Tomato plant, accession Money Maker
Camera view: horizontal (90 deg, fisheye); turntable rotation: 240 degrees
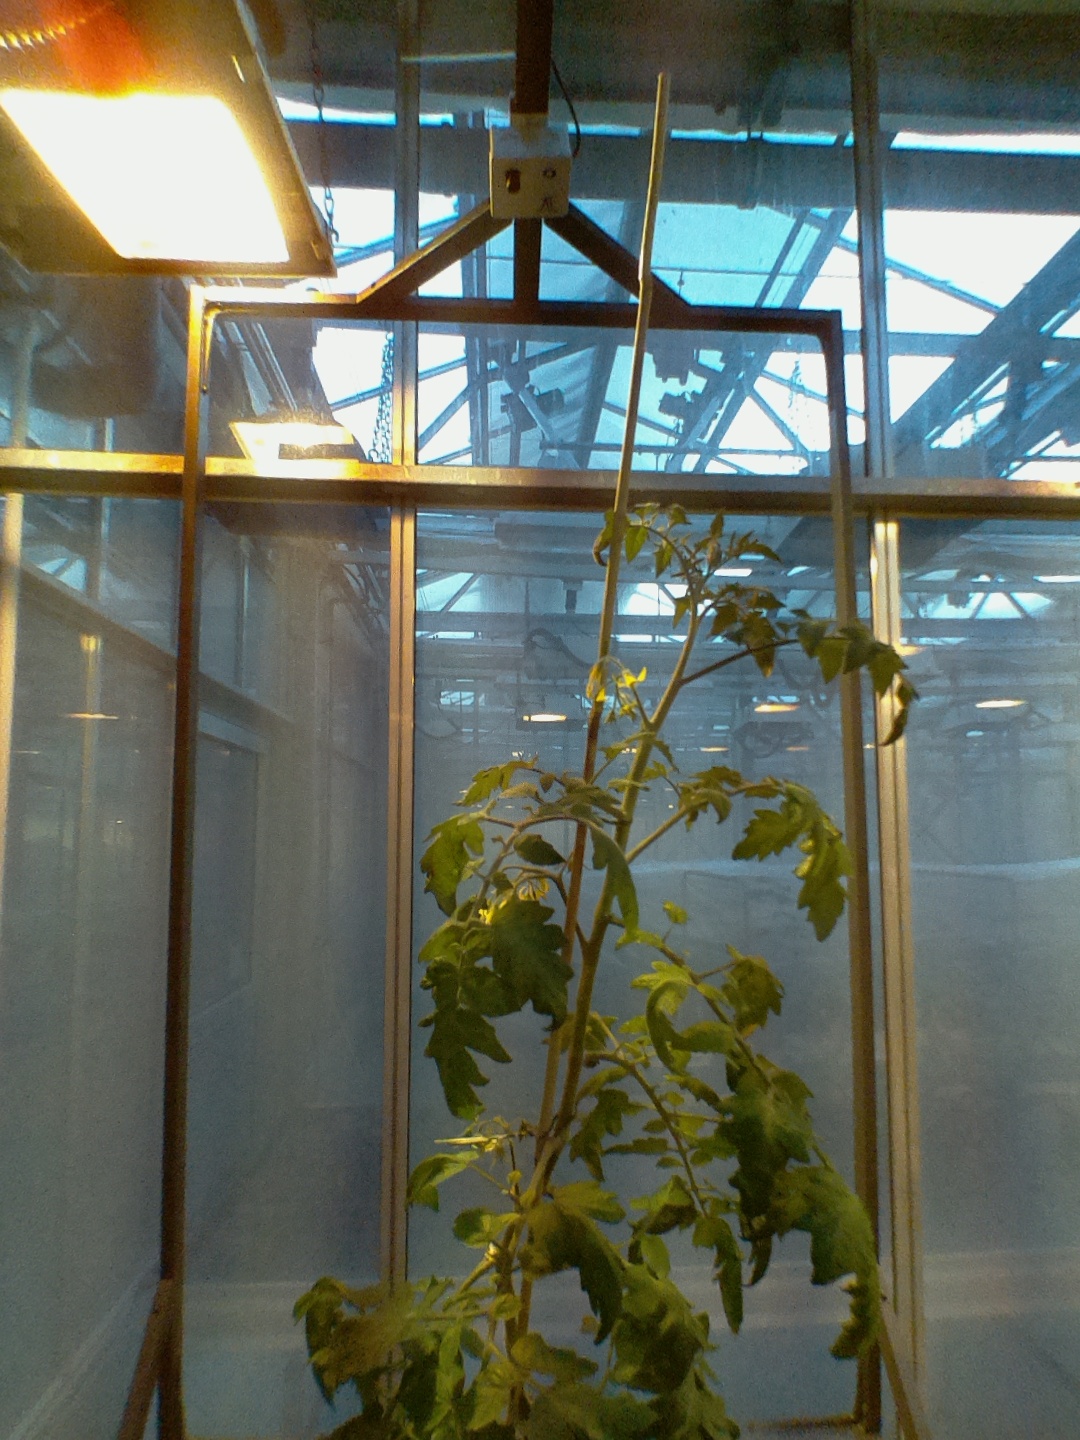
BBCH growth stage 70: Fruits at the main stem or branches visibles